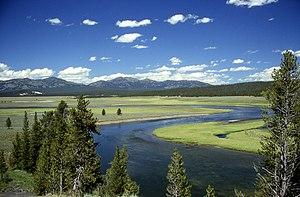
La caldeira de Yellowstone, en anglais Yellowstone Caldera, parfois connue sous le nom de « supervolcan de Yellowstone », est un volcan endormi des États-Unis situé dans le parc national de Yellowstone. Cette caldeira fut découverte lors de fouilles dirigées par Bob Christiansen de l'Institut d'études géologiques des États-Unis pendant les années 1960 et 1970. Elle mesure 45 kilomètres de largeur pour 85 kilomètres de longueur.